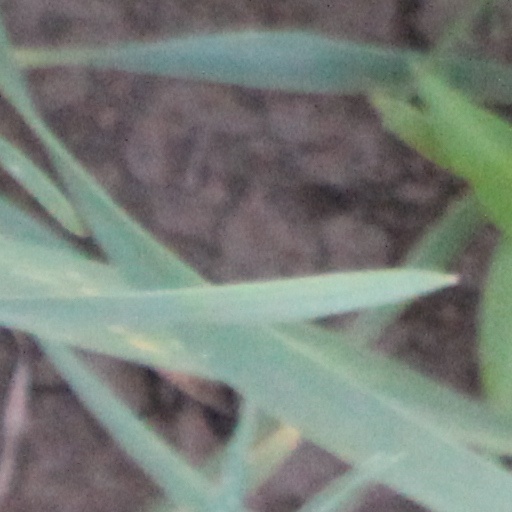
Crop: wheat